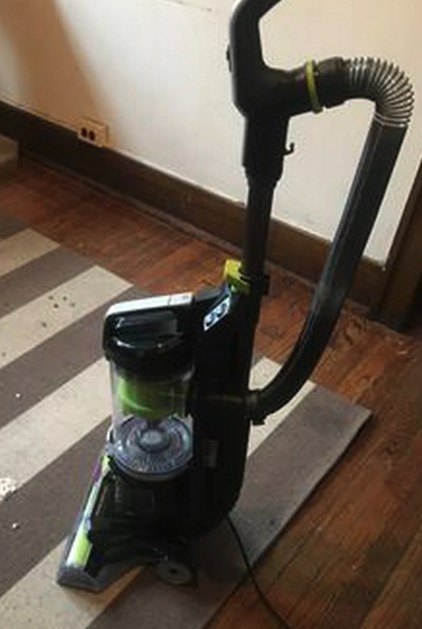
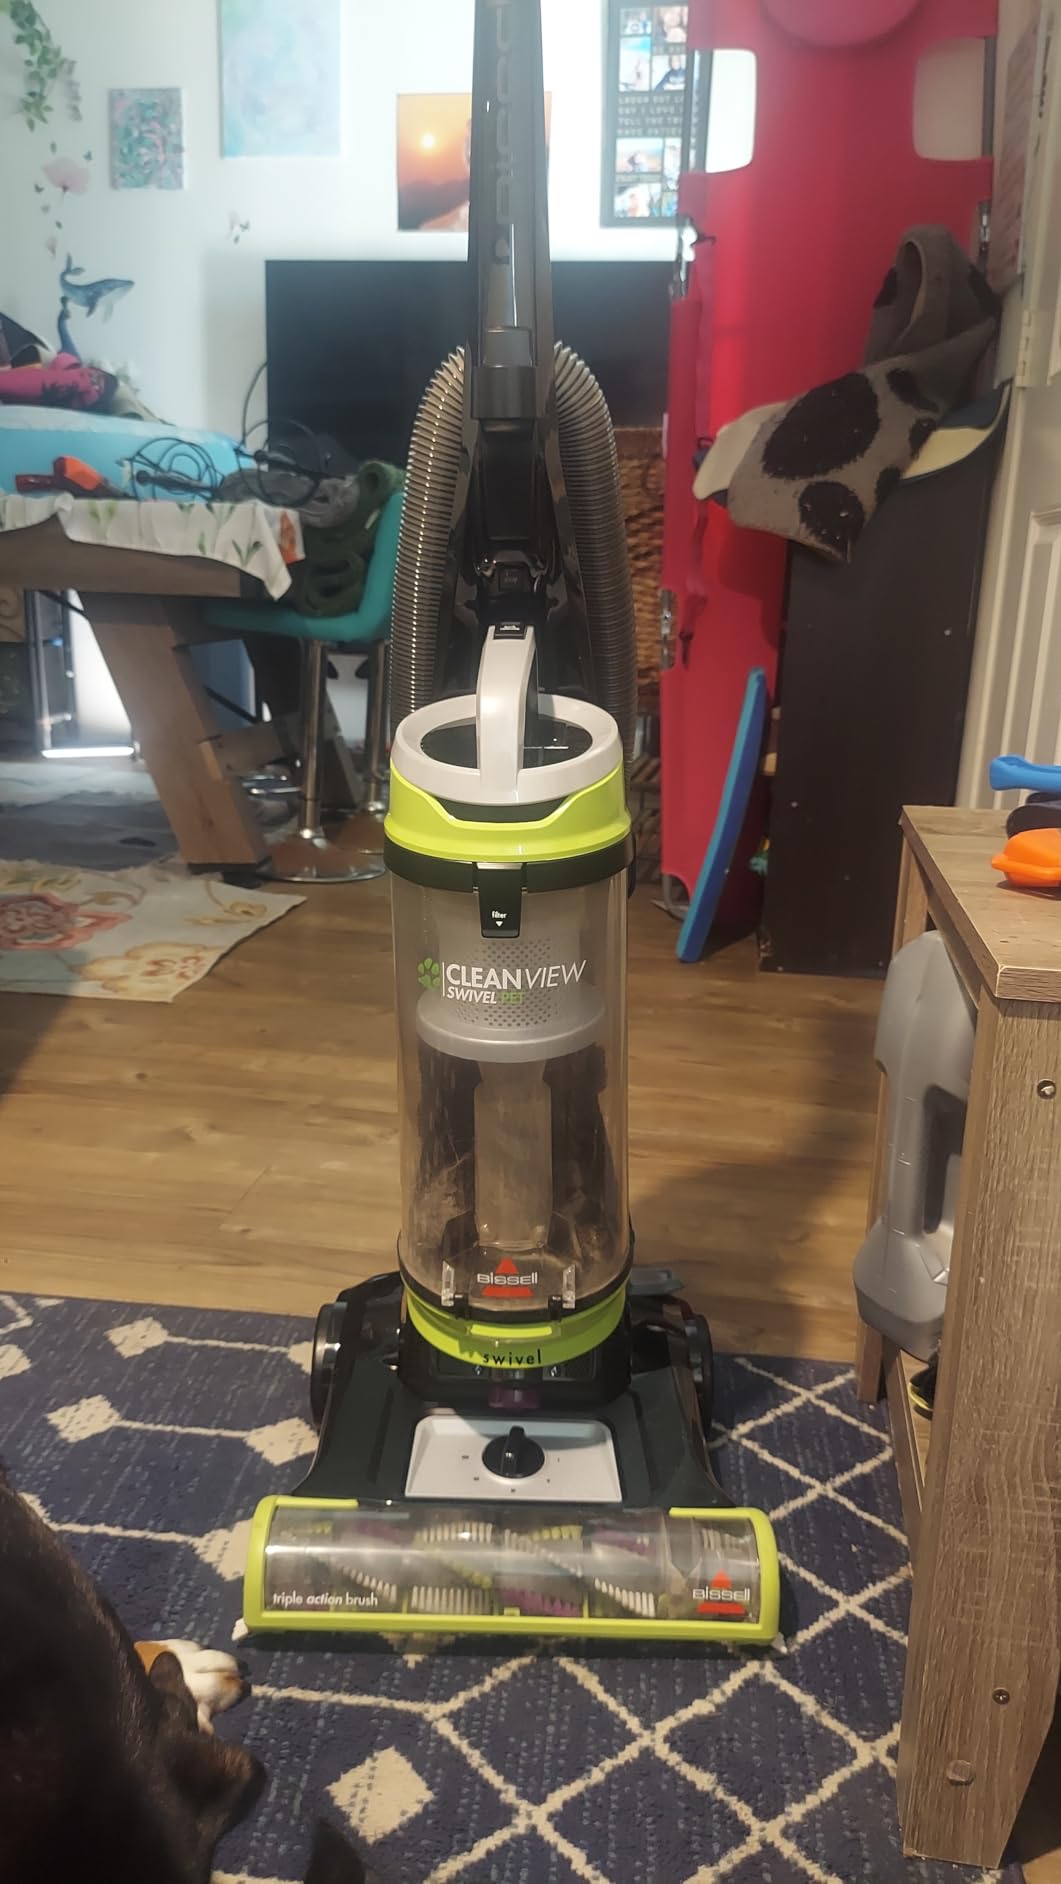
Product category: items_vacuum
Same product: no